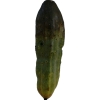
Label: cucumber